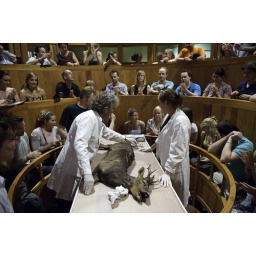
Museumnacht 2/7/2010 22:30-23:30 dissectie ree in het anatomisch theater van het Boerhaave museum